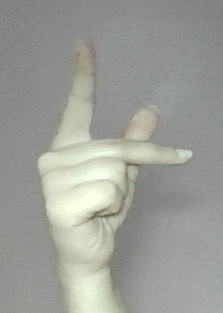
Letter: dha